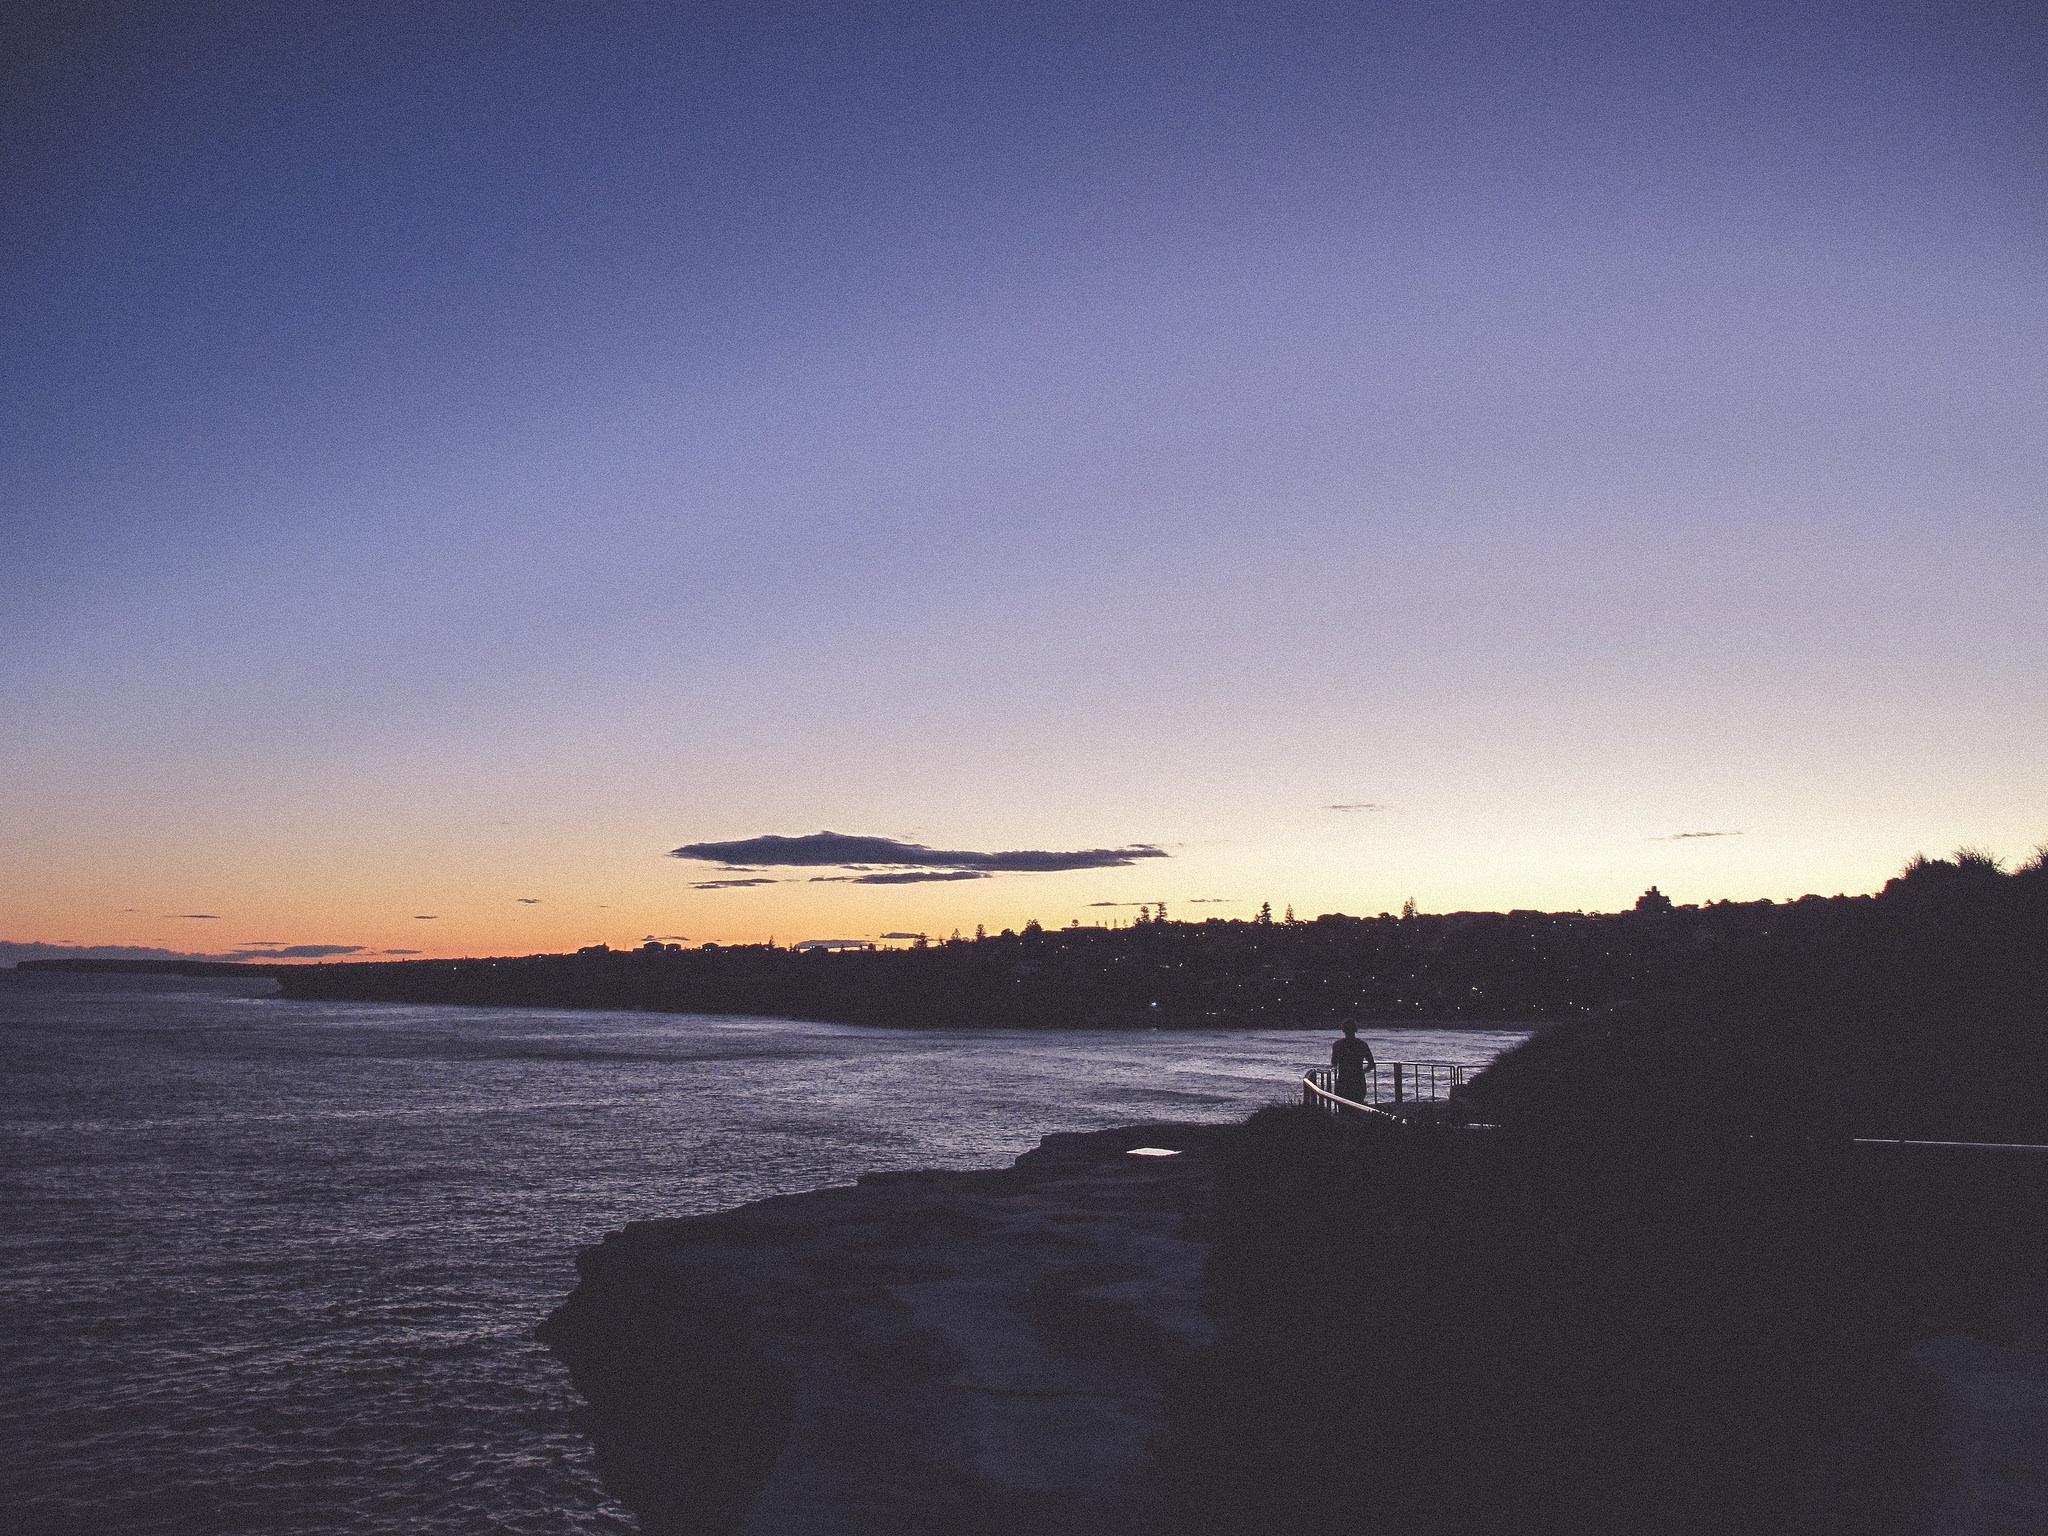
beach, sea, coast, ocean, horizon, cloud, sky, sunrise, sunset, morning, shore, wave, dawn, dusk, evening, reflection, bay, body of water